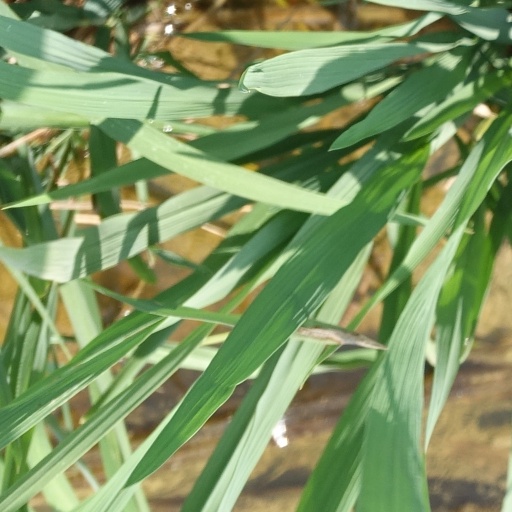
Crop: rice